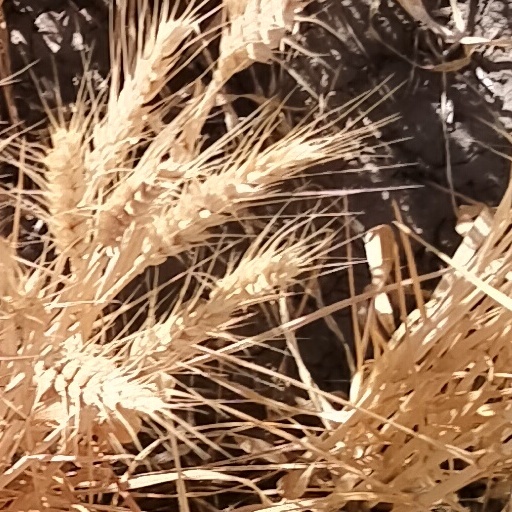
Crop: wheat